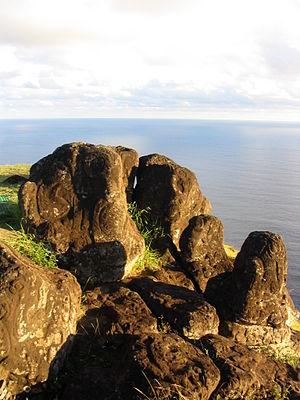
Le Rano Kau est un volcan du Chili situé à la pointe Sud-Ouest de l'île de Pâques. Il est composé d'un cratère au fond plat recouvert de nombreux petits lacs et abrite le site pascuan d'Orongo au sommet des falaises.